Howard Ionascu

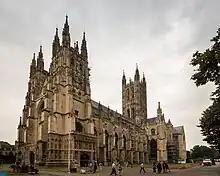
Canterbury Cathedral

Ionascu's musical career began shortly after graduating from Manchester in 1993, when he was appointed Vicar Choral at "Wells Cathedral Choir", a professional singer performing on a number of broadcasts, recordings and international tours. Not long after, he launched his teaching career, initially teaching flute and piano for Somerset County Council before acquiring a music Postgraduate Certificate in Education (PGCE) from Bath Spa University in 1997.